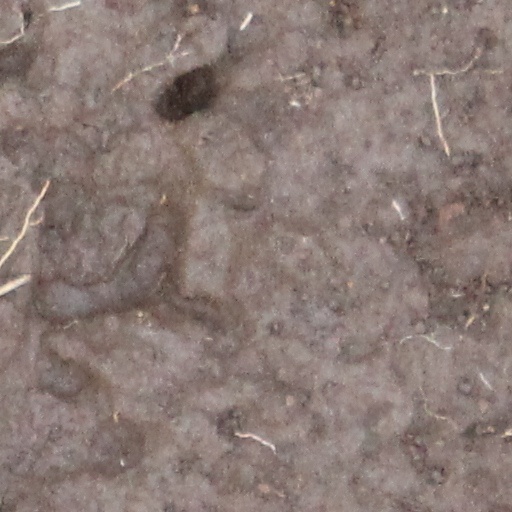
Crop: wheat